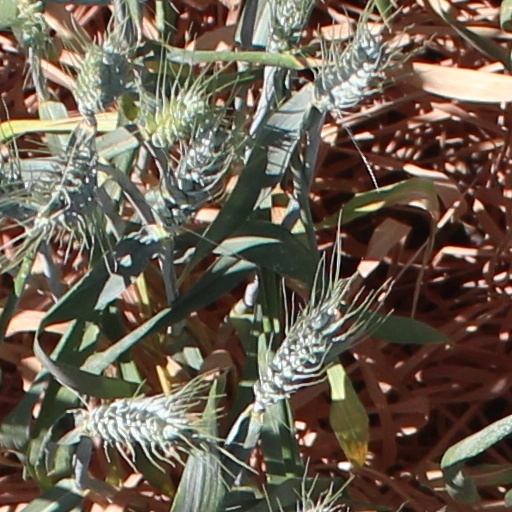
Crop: wheat